Cathleen Nesbitt

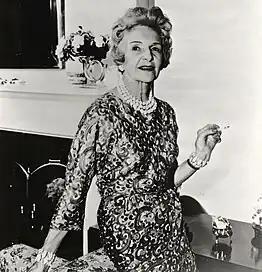
Nesbitt in the 1961 film "The Parent Trap"

In 1912, Nesbitt became the love of English poet Rupert Brooke, who wrote love sonnets to her. They were engaged to be married, but he died in 1915 at age 27 of blood poisoning, the result of a bite from an infected mosquito while he served in the Royal Navy during World War I.